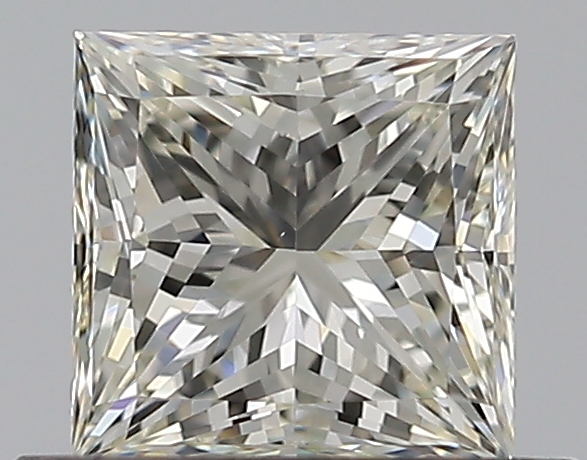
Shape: princess
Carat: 0.58
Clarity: VS2
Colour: K
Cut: EX
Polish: EX
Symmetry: VG
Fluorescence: N
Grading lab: GIA
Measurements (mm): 4.61 x 4.5 x 3.3